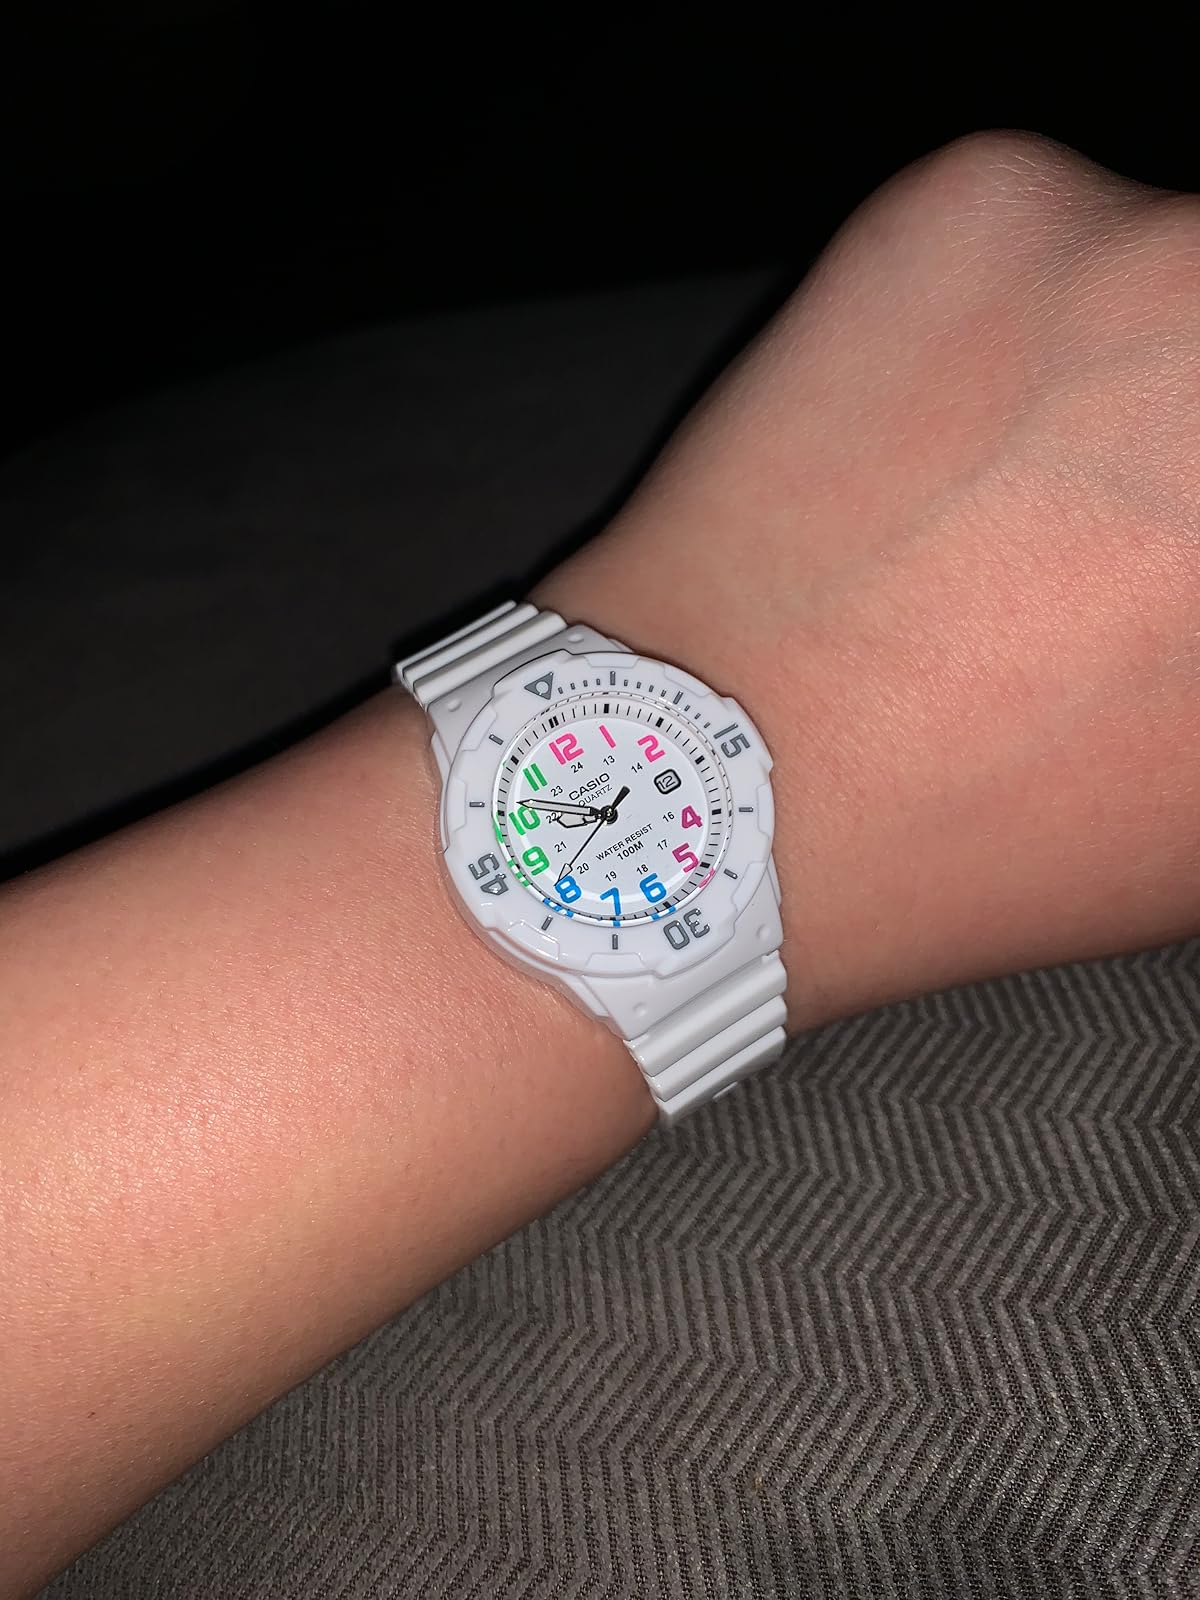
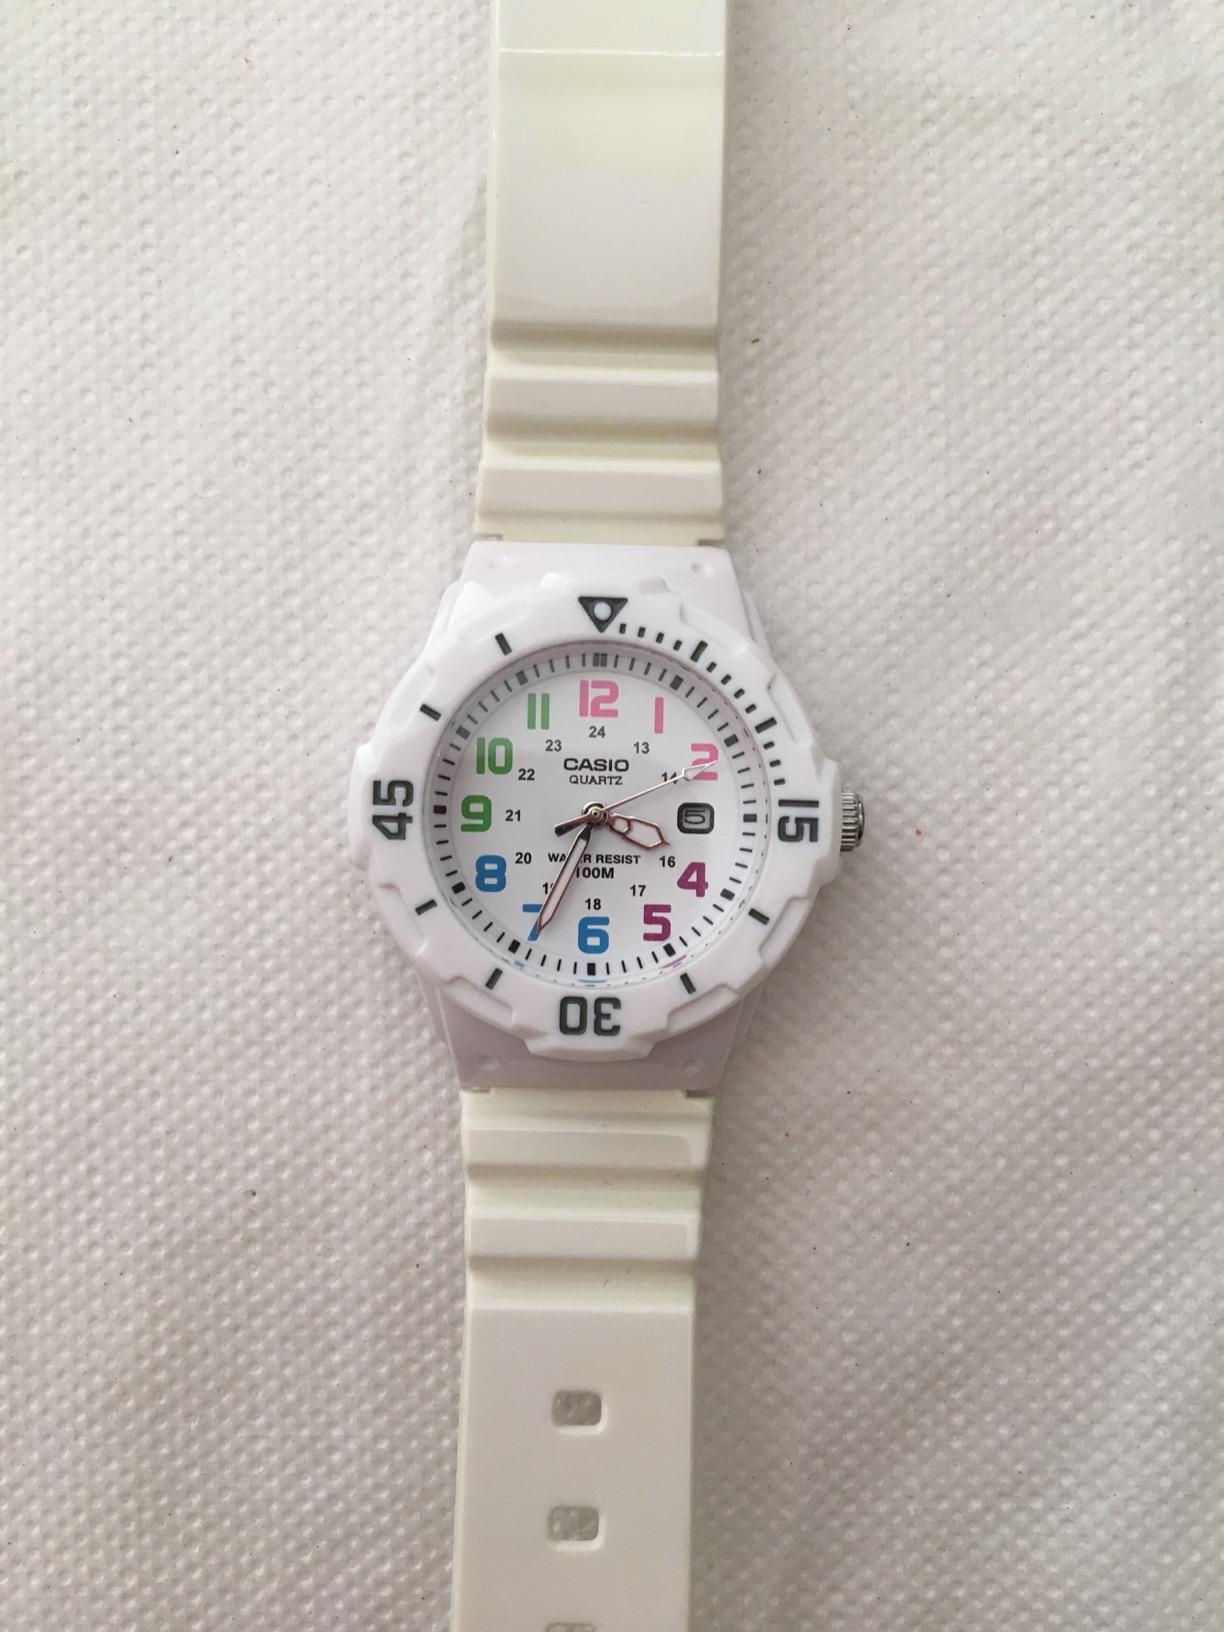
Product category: accessories_watch
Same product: yes